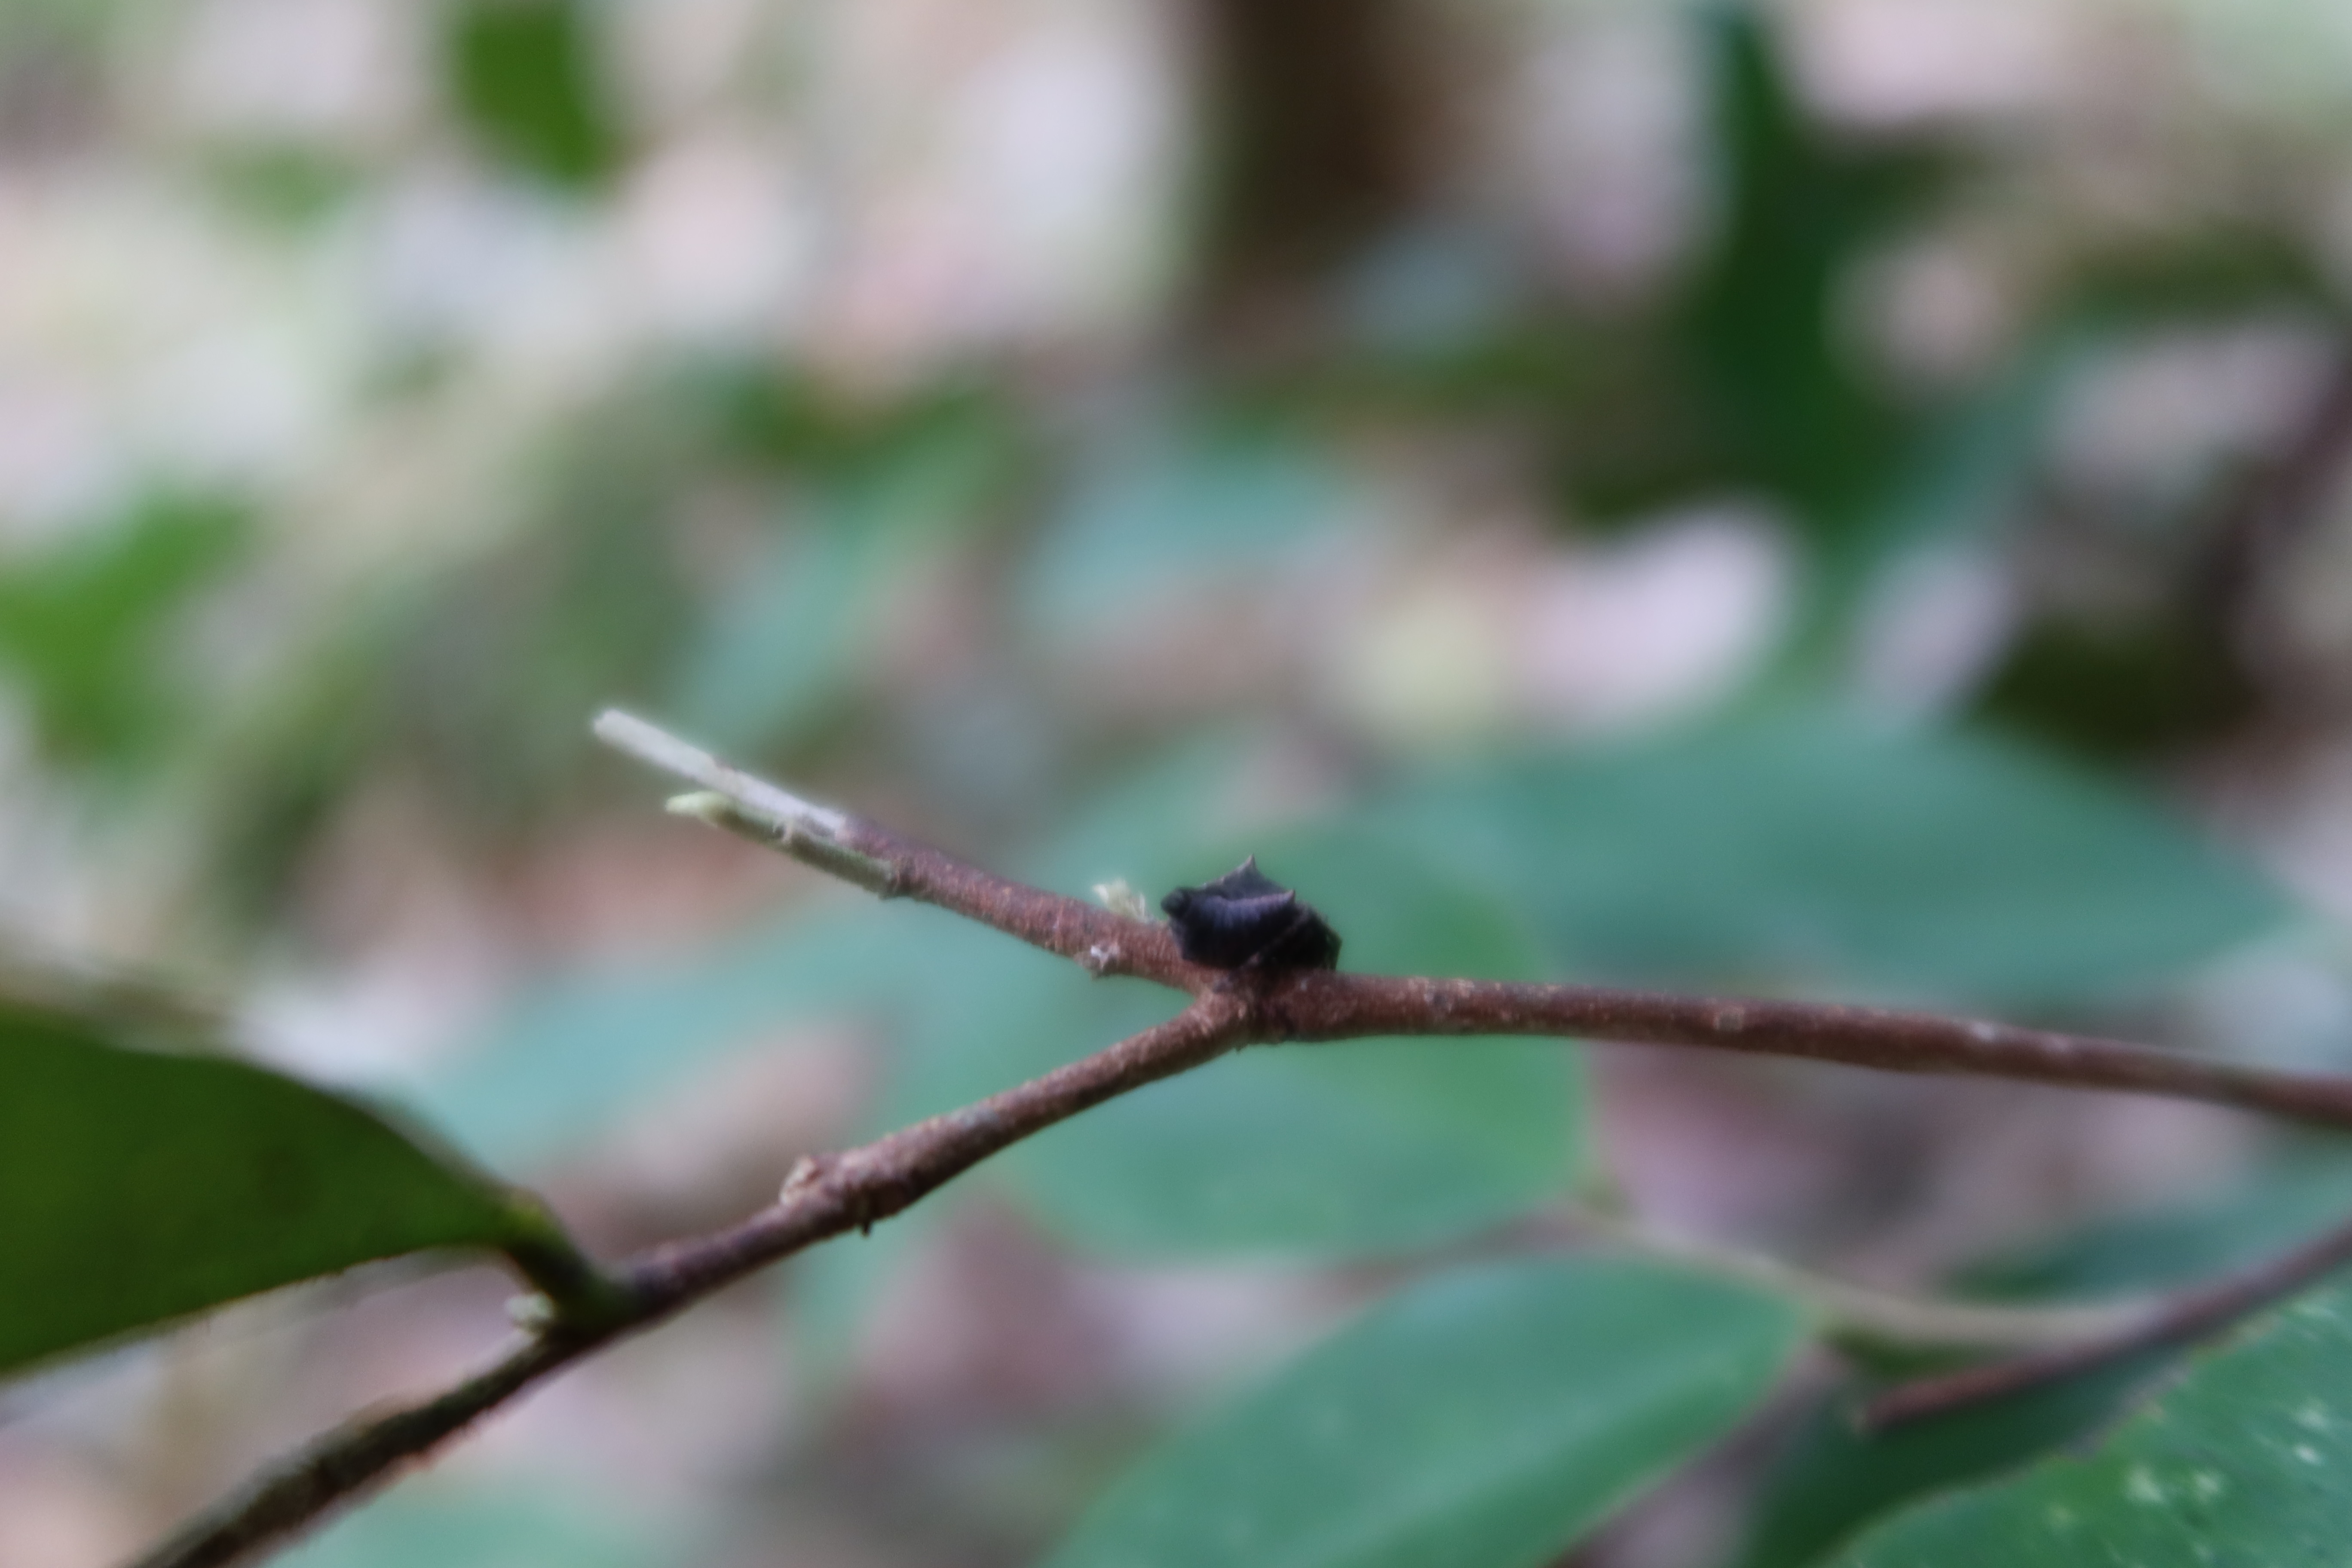
Label: Flea Beetles